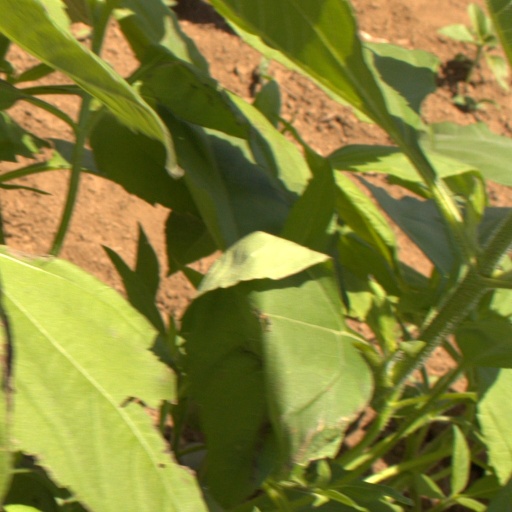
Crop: Jerusalem artichoke